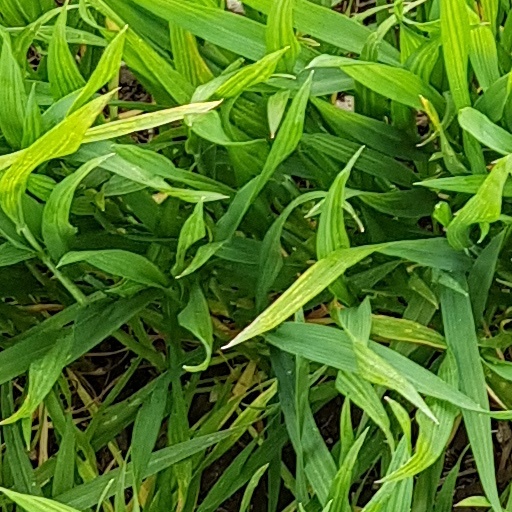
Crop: wheat